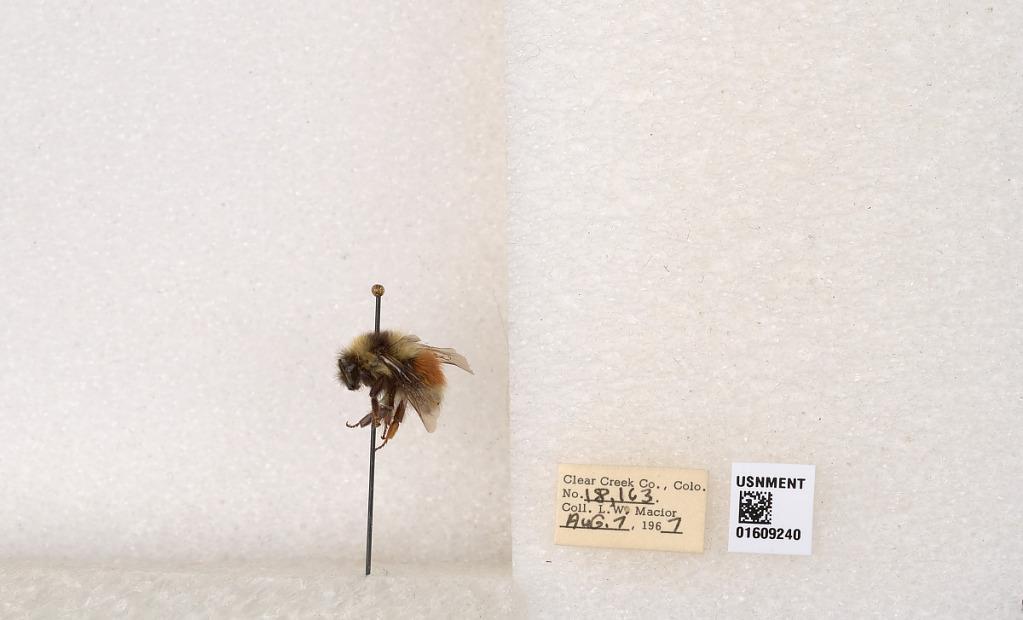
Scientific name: Bombus (Pyrobombus) sylvicola Kirby
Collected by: L. Macior
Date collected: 1967-8-7
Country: United States
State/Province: Colorado
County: Clear Creek
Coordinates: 39.6856, -105.645